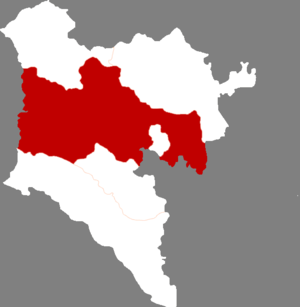
La bannière avant droite de Horqin est une subdivision administrative de la région autonome de Mongolie-Intérieure en Chine. Elle est placée sous la juridiction de la ligue de Xing'an.